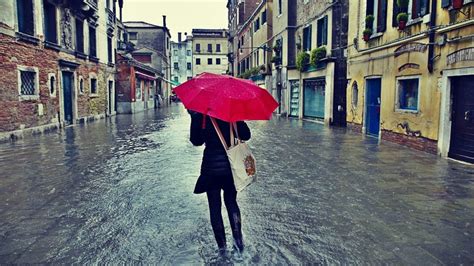
Weather: rain or strom